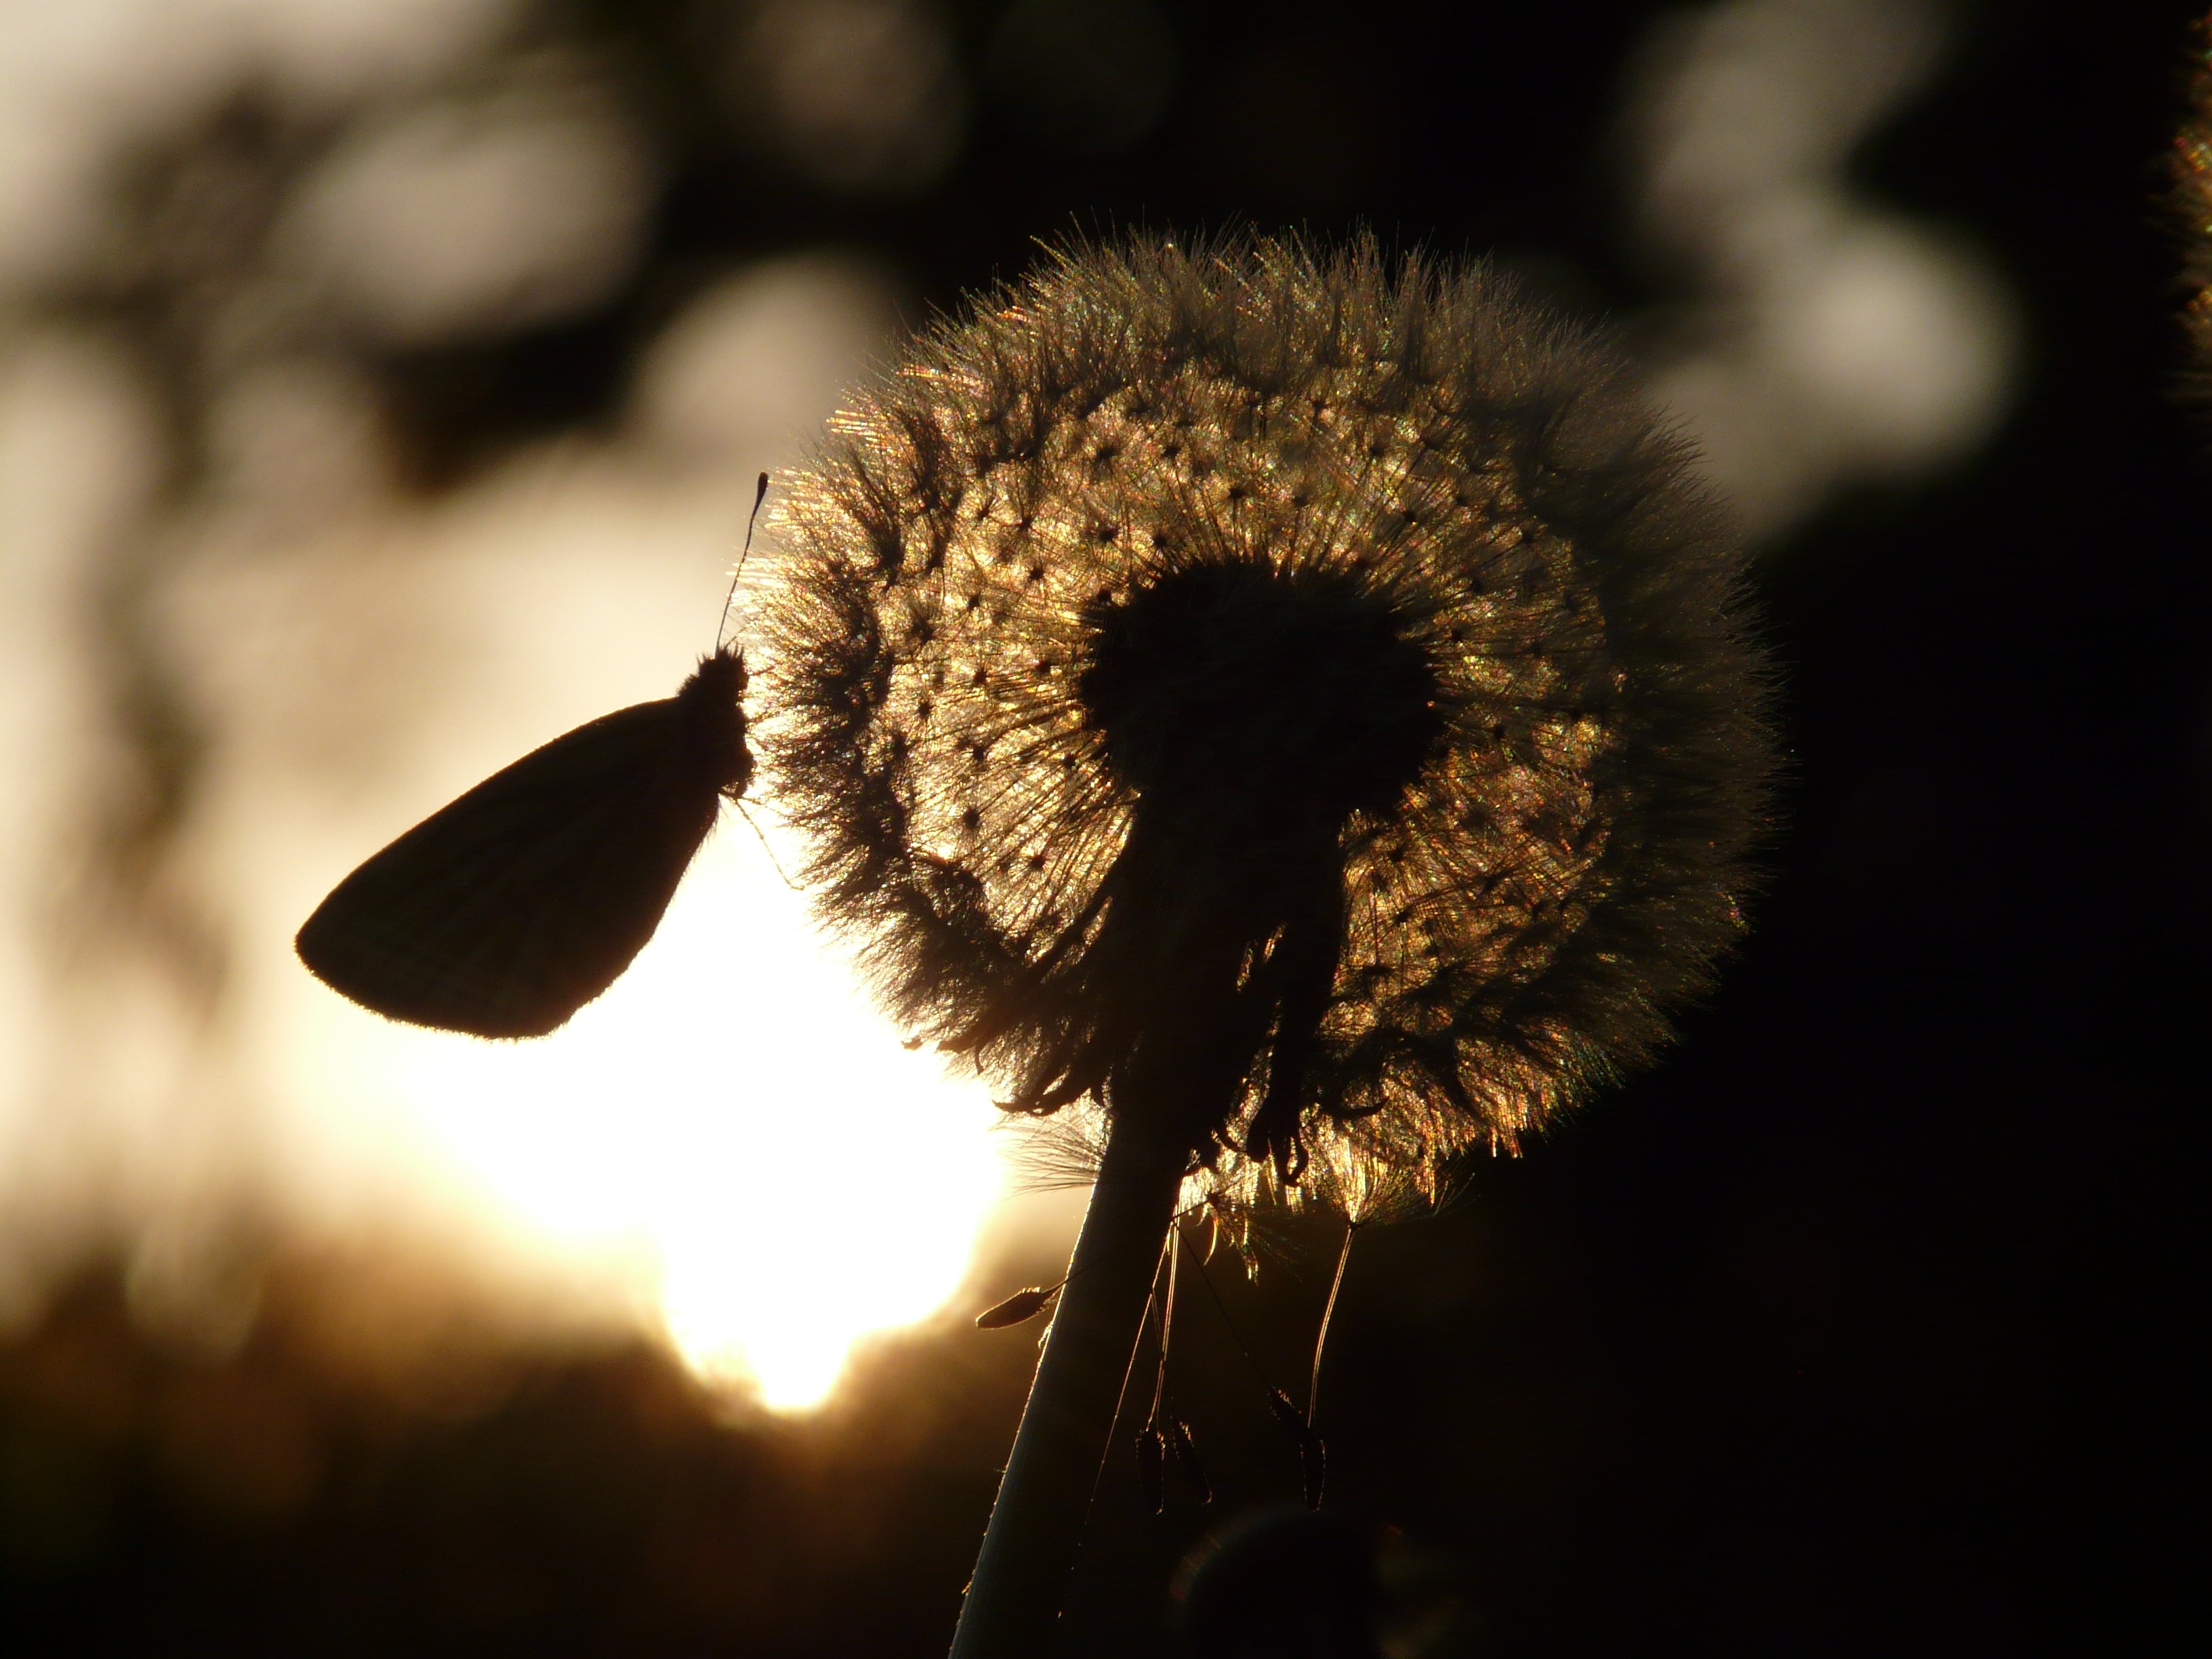
nature, light, plant, photography, meadow, dandelion, sunlight, flower, petal, sparkler, spring, darkness, butterfly, flora, stalk, close up, seeds, back light, macro photography, flowering plant, daisy family, white ling, green veined white